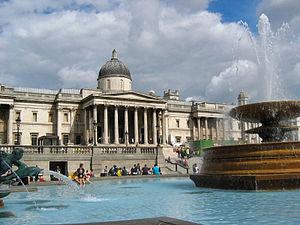
L'économie de la culture contemporaine prend le plus souvent comme point de départ l'ouvrage fondateur de Baumol et Bowen sur le spectacle vivant, selon lequel la réflexion sur l'art entre dans l'histoire de la pensée économique dès la naissance de l'économie moderne, soit au XVIIᵉ siècle.